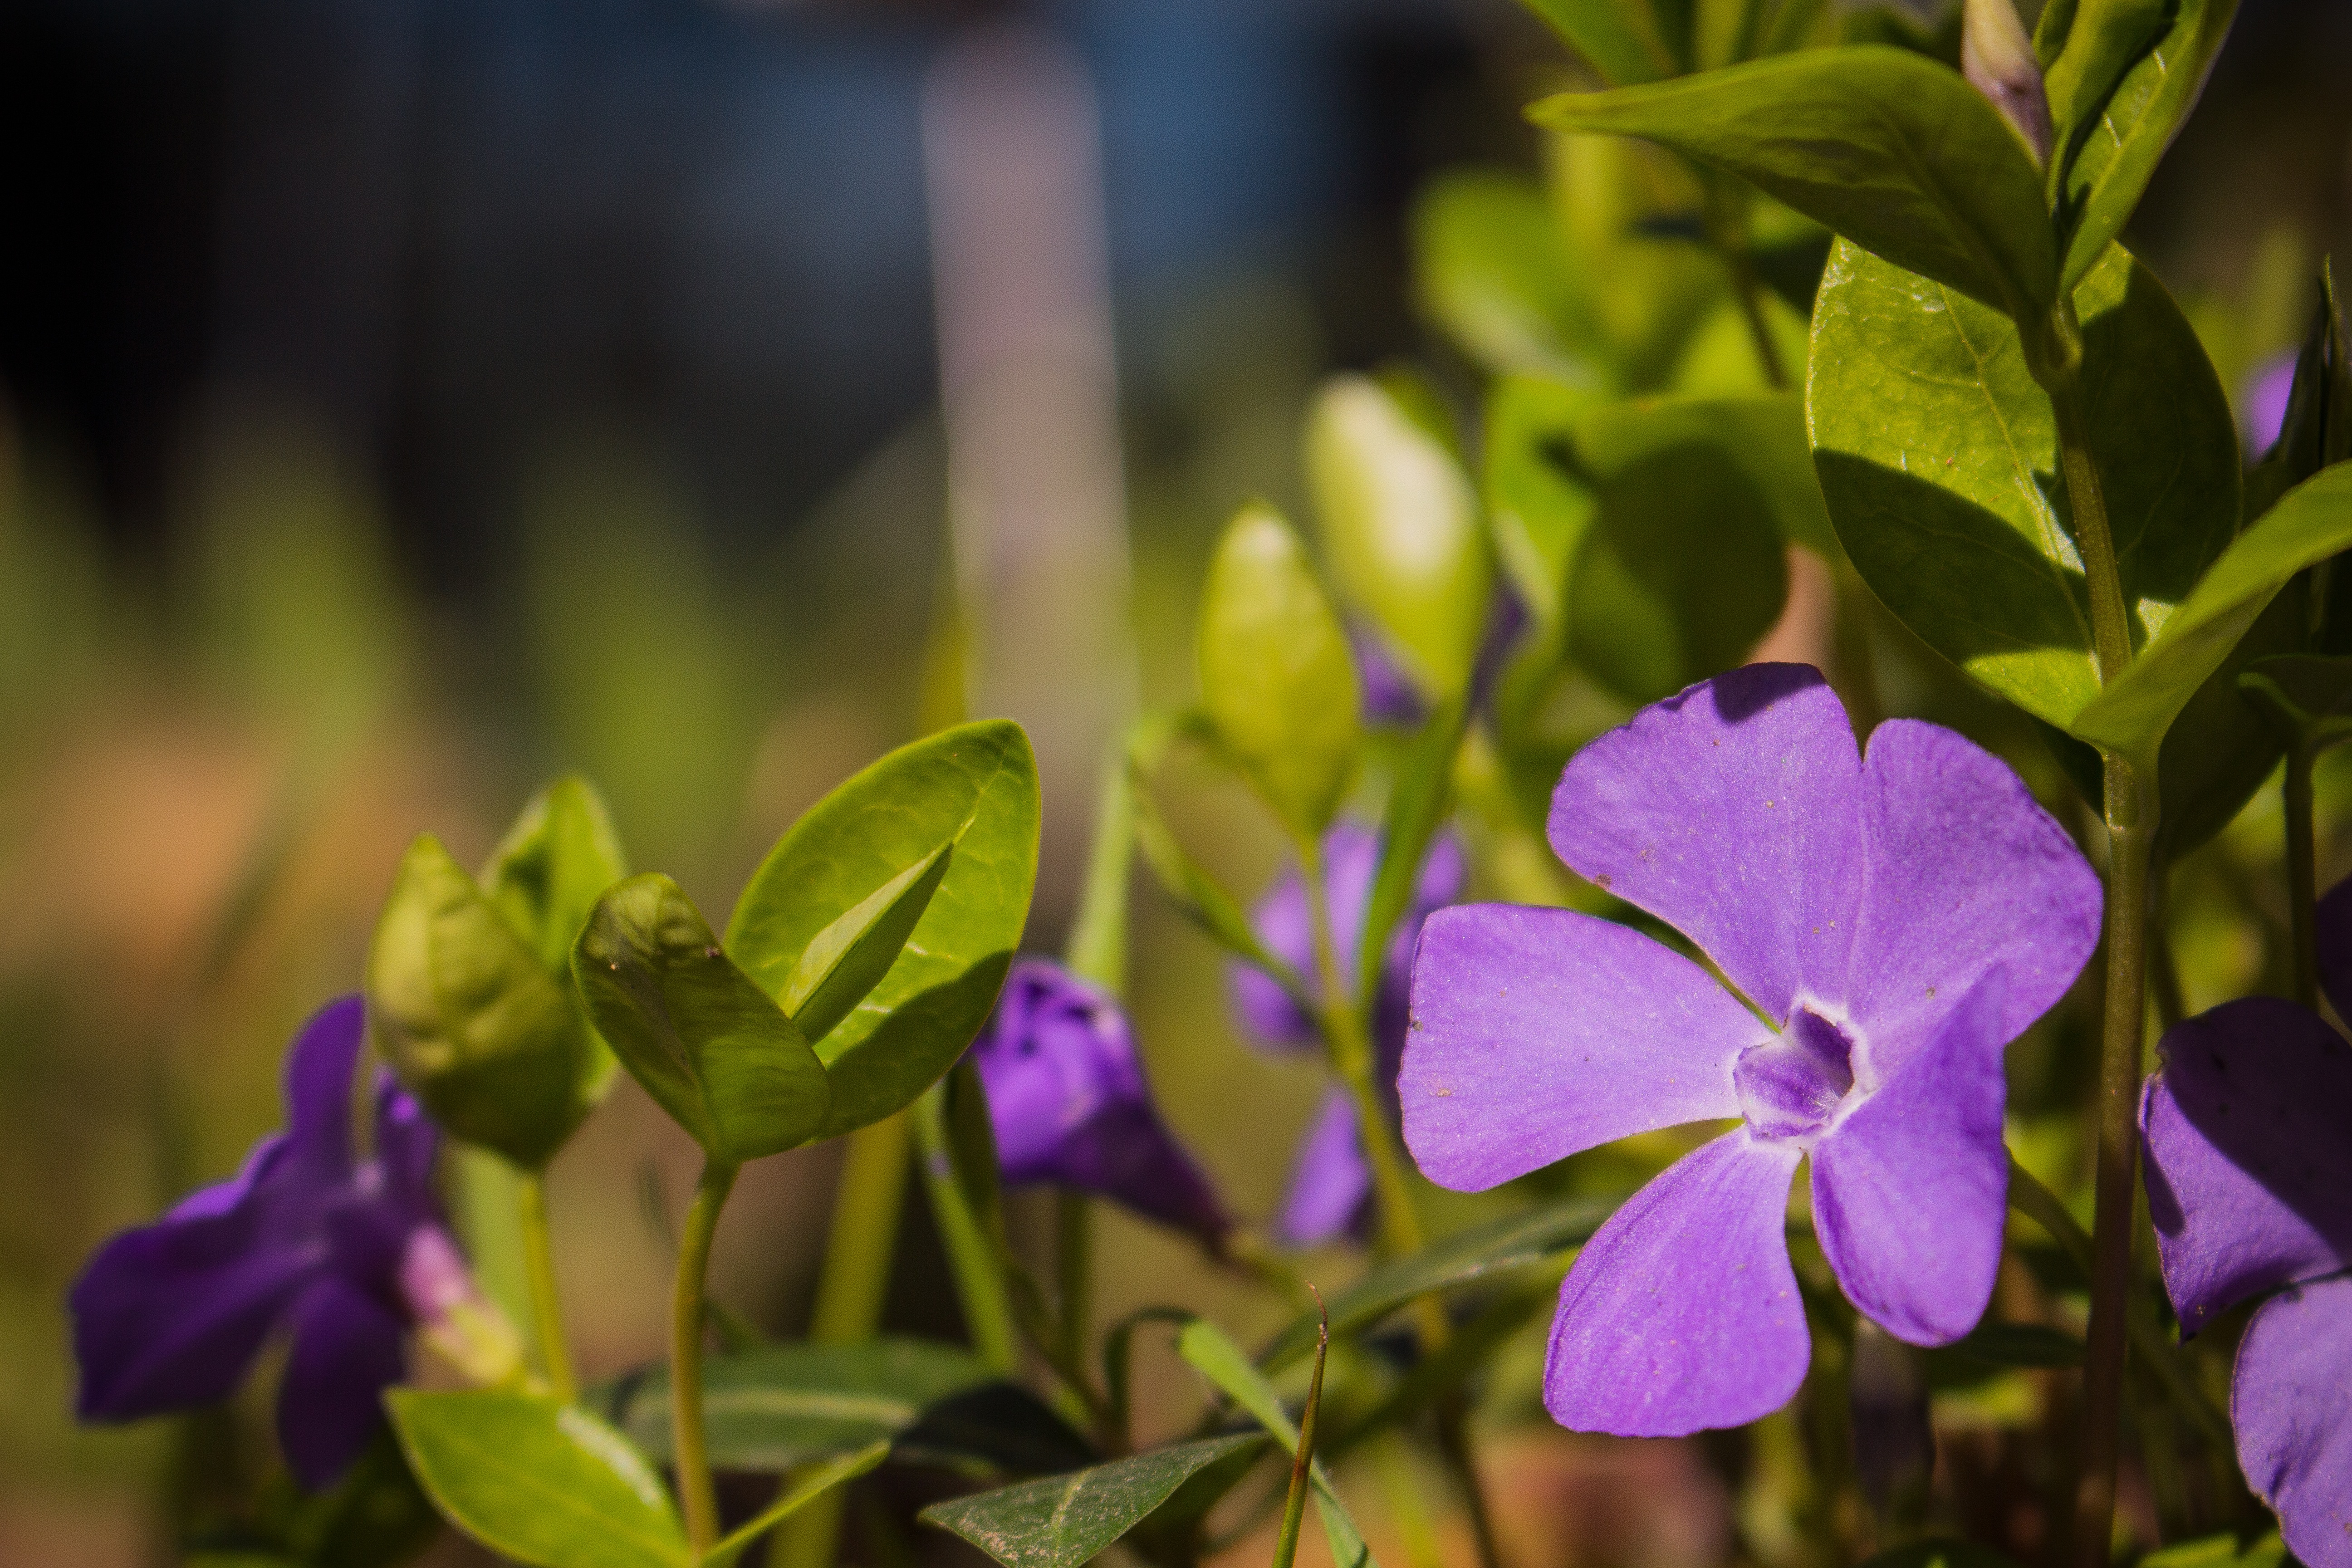
nature, blossom, plant, flower, purple, petal, bloom, summer, spring, green, macro, botany, close, flora, wildflower, violet, bright, vignette, columbine, orchids, anemone, purple flower, viola, aquilegia, filigree, stamens, macro photography, flower purple, flowering plant, red purple, dark purple, land plant, violet family